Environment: real
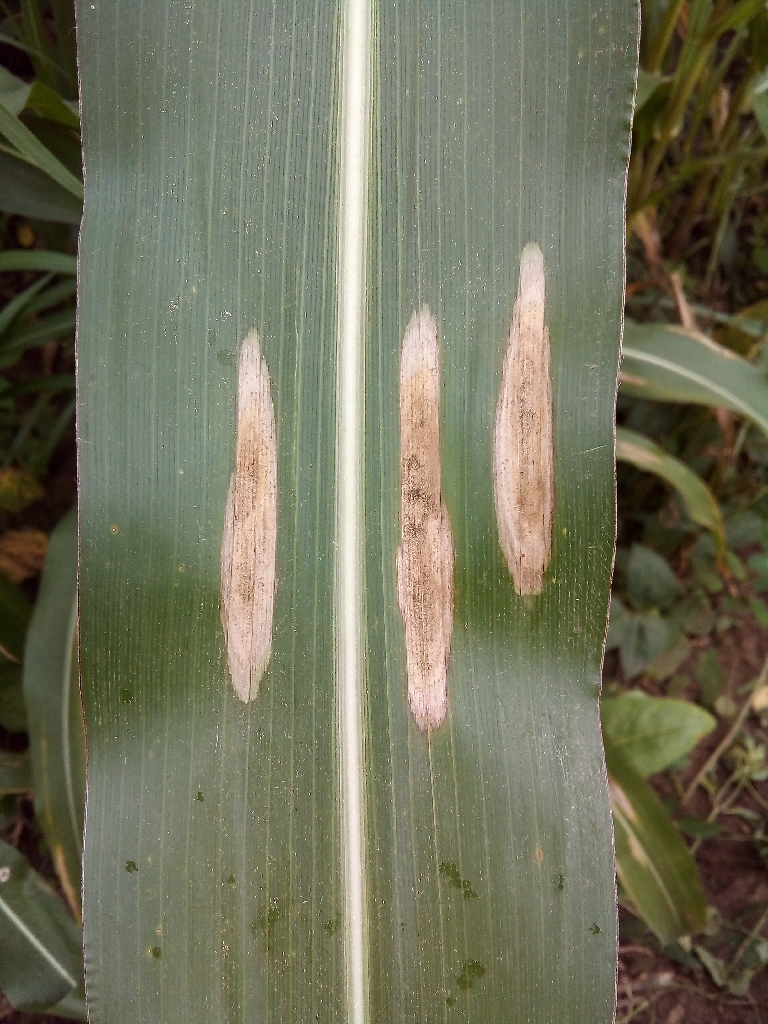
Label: northern_corn_leaf_blight